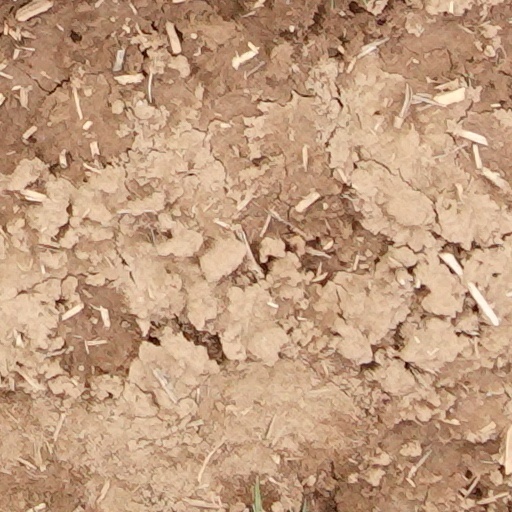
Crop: wheat